Count Dracula in popular culture

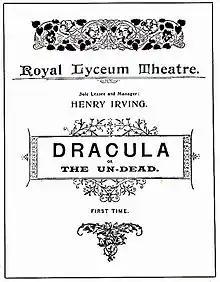
Program for the 1897 Lyceum Theatre stage production of Bram Stoker's "Dracula, or The Undead"

A limited stage adaptation of Stoker's story was performed to a small audience at the Lyceum Theatre in the year of the book's publication, in order to protect Stoker's copyright. The script for this four-hour performance is lost.